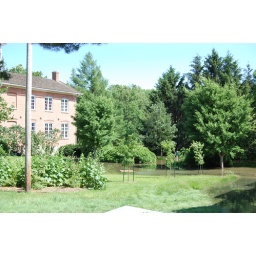
The historic Johnson County school house with water in the yard from Clear Creek.